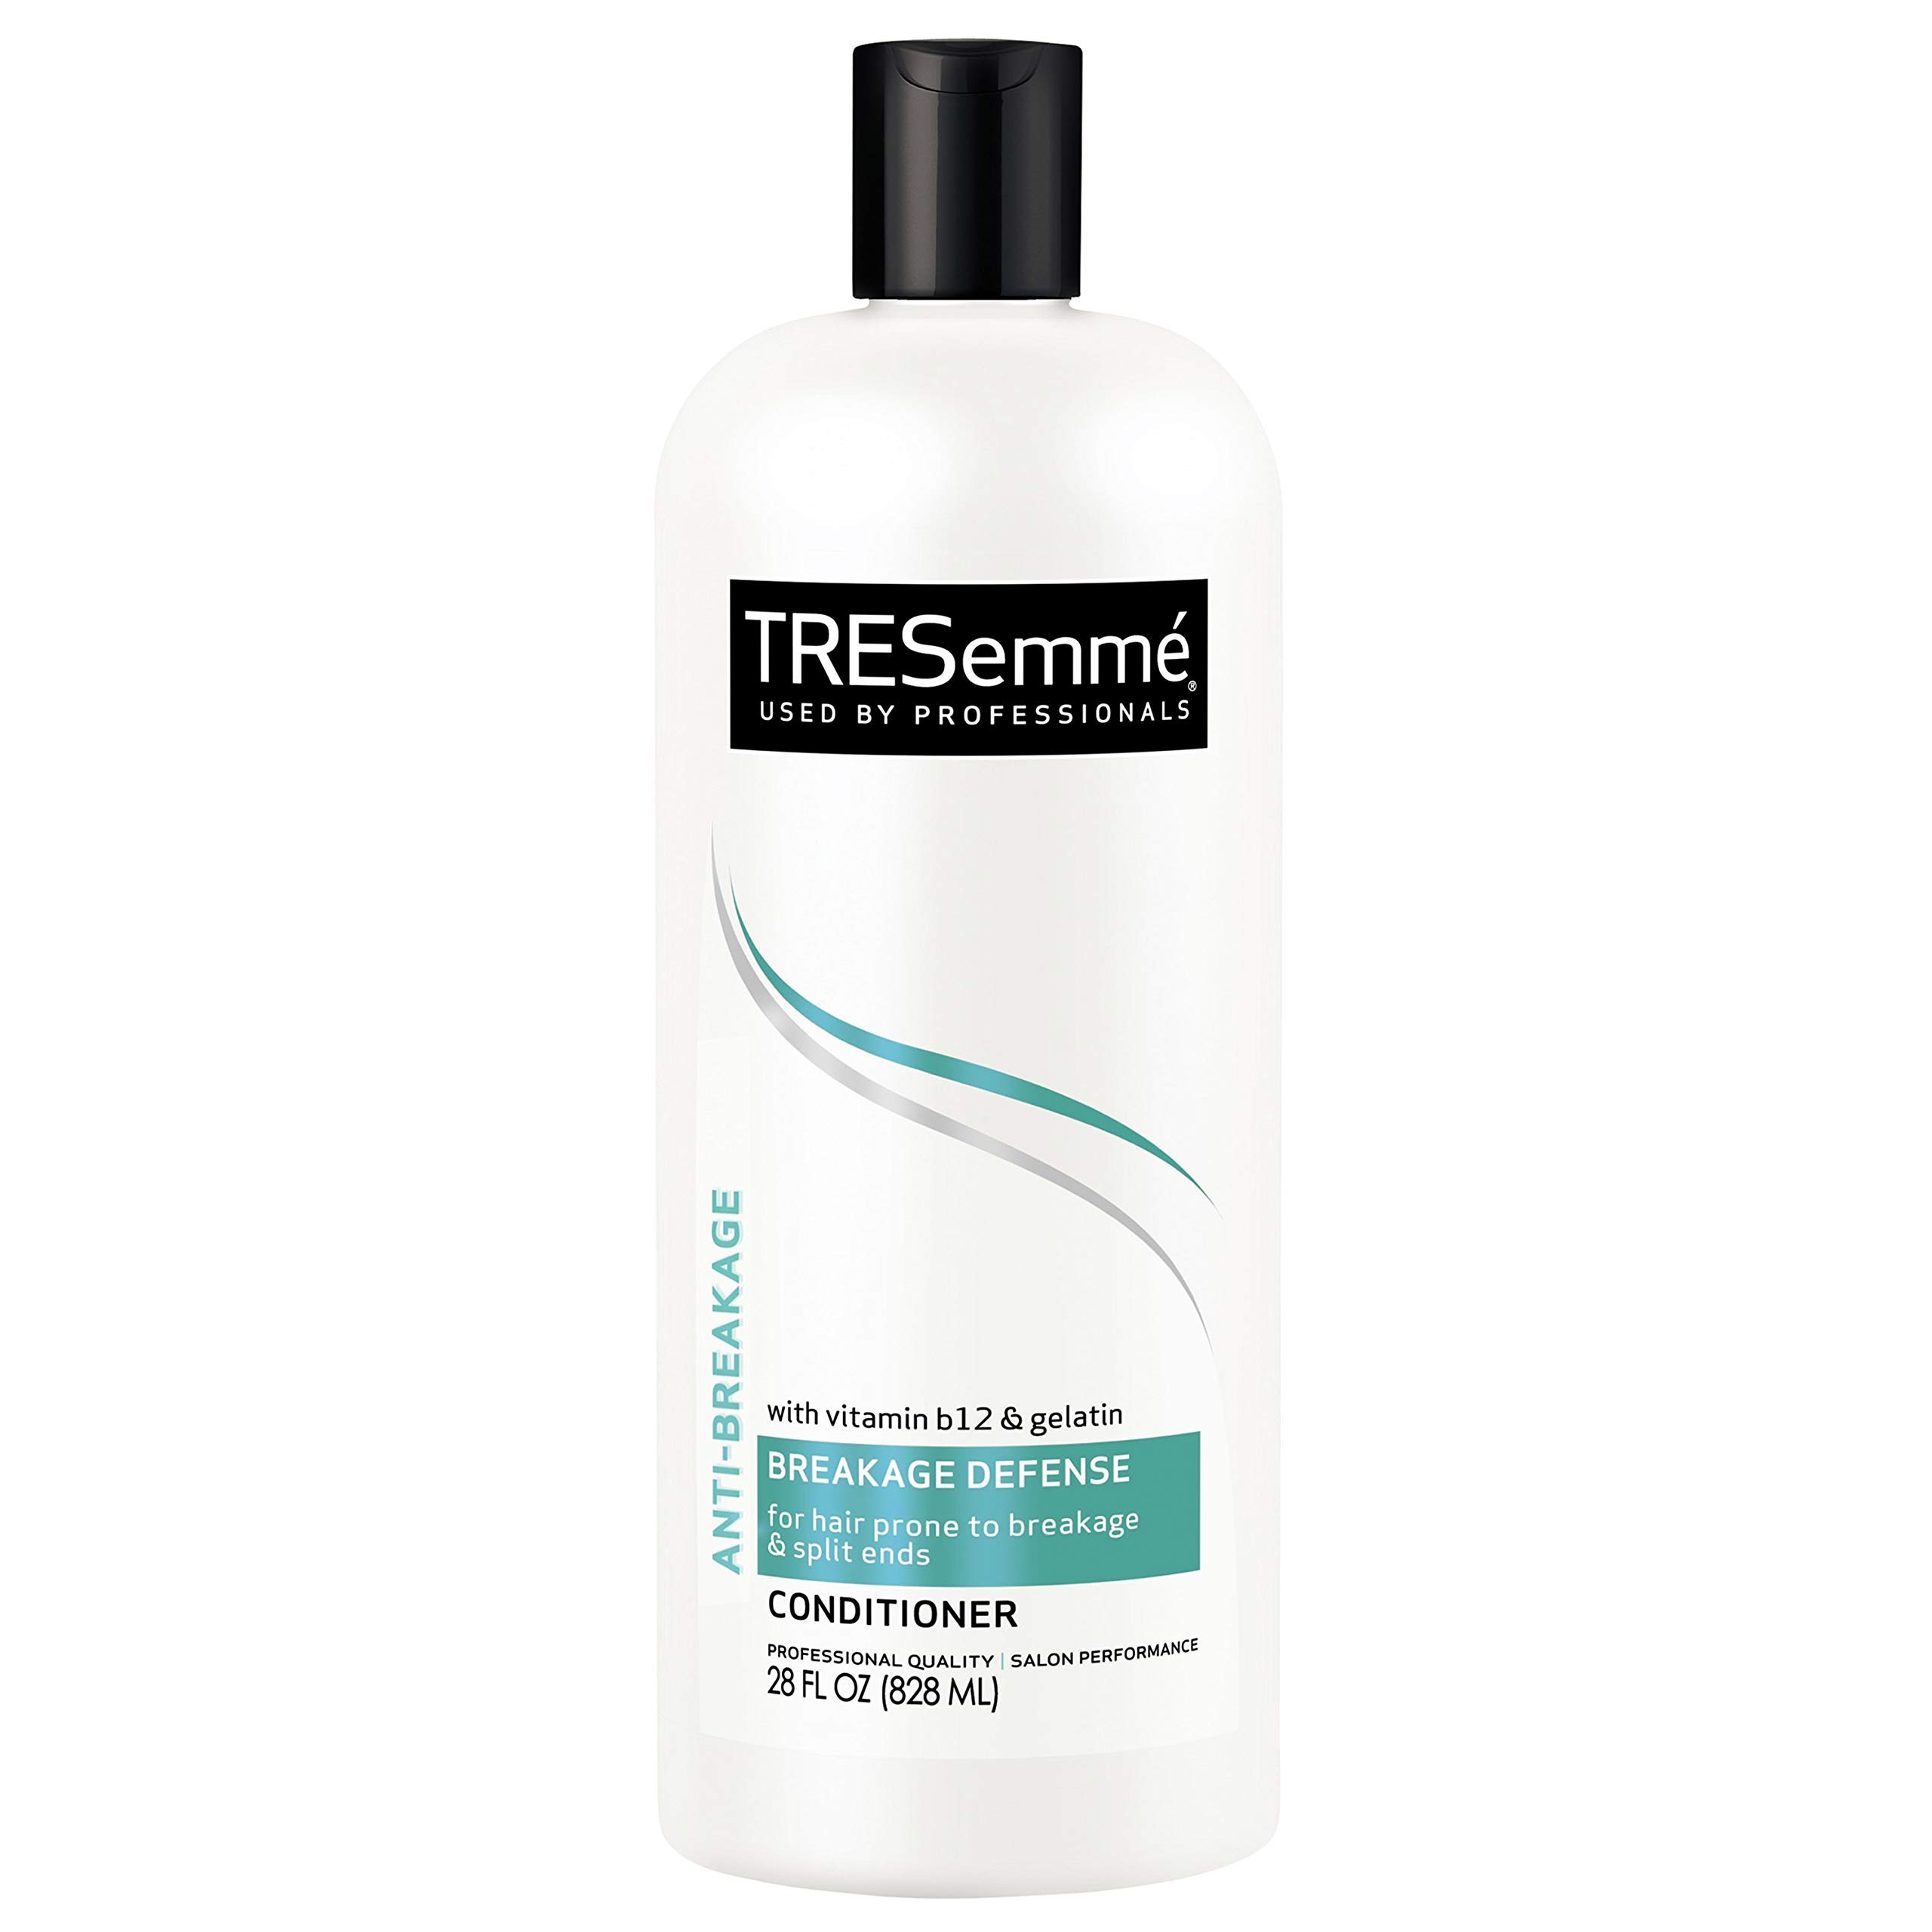
Item Name: TRESemmé Conditioner, Anti-Breakage, 28 oz
Bullet Point 1: Lightweight, hair strengthening detangling conditioner that targets the most damaged areas to reduce breakage by 80 percent when used with TRESemme Anti-Breakage shampoo (vs. non-conditioning shampoo)
Bullet Point 2: Deep conditioner for color treated hair, with gelatin and Vitamin B12, helps restore and revitalize your hair
Bullet Point 3: TRESemme Anti-Breakage hair conditioner detangles distressed hair, leaving strands more manageable and silky-smooth
Bullet Point 4: TRESemme Anti-Breakage Conditioner is a gentle hair treatment for damaged hair, and is light enough for daily use
Bullet Point 5: Professional salon-quality moisturizing conditioner at an affordable price
Bullet Point 6: For best results with this deep hair conditioner, start with TRESemme Anti-Breakage Shampoo and style as usual!
Value: 28.0
Unit: Ounce

Price: 14.525